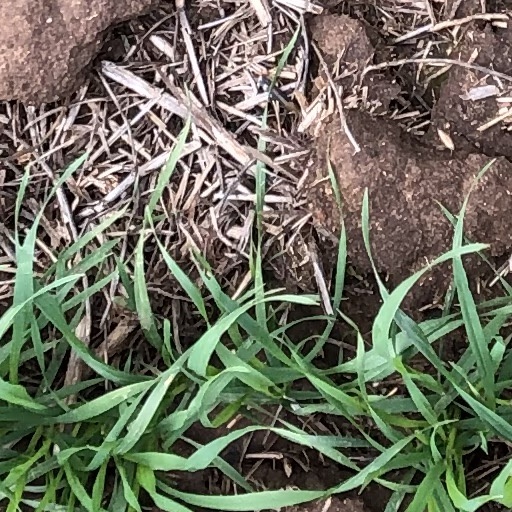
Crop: wheat